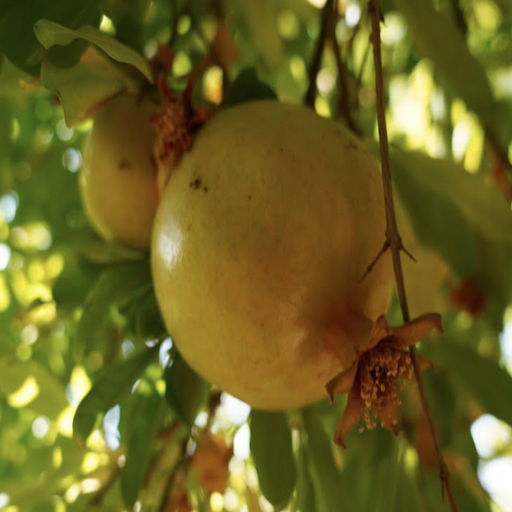
Label: Healthy